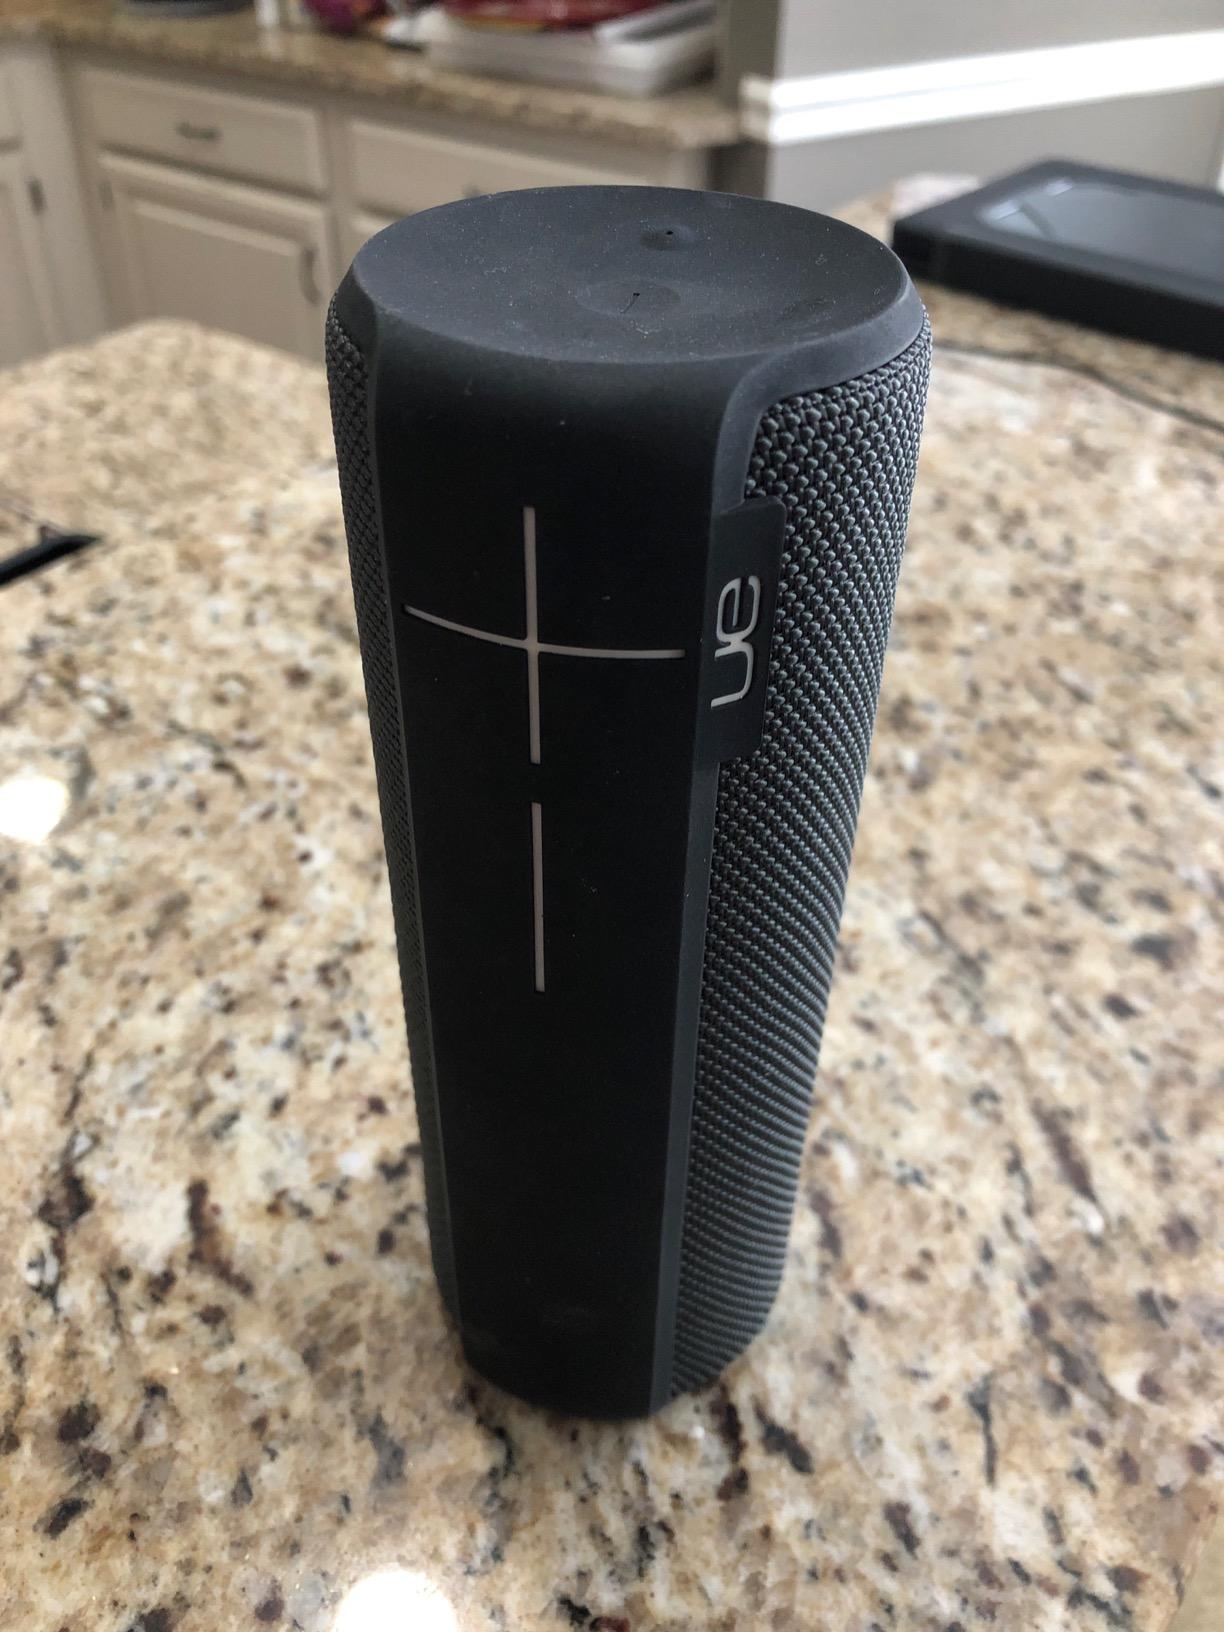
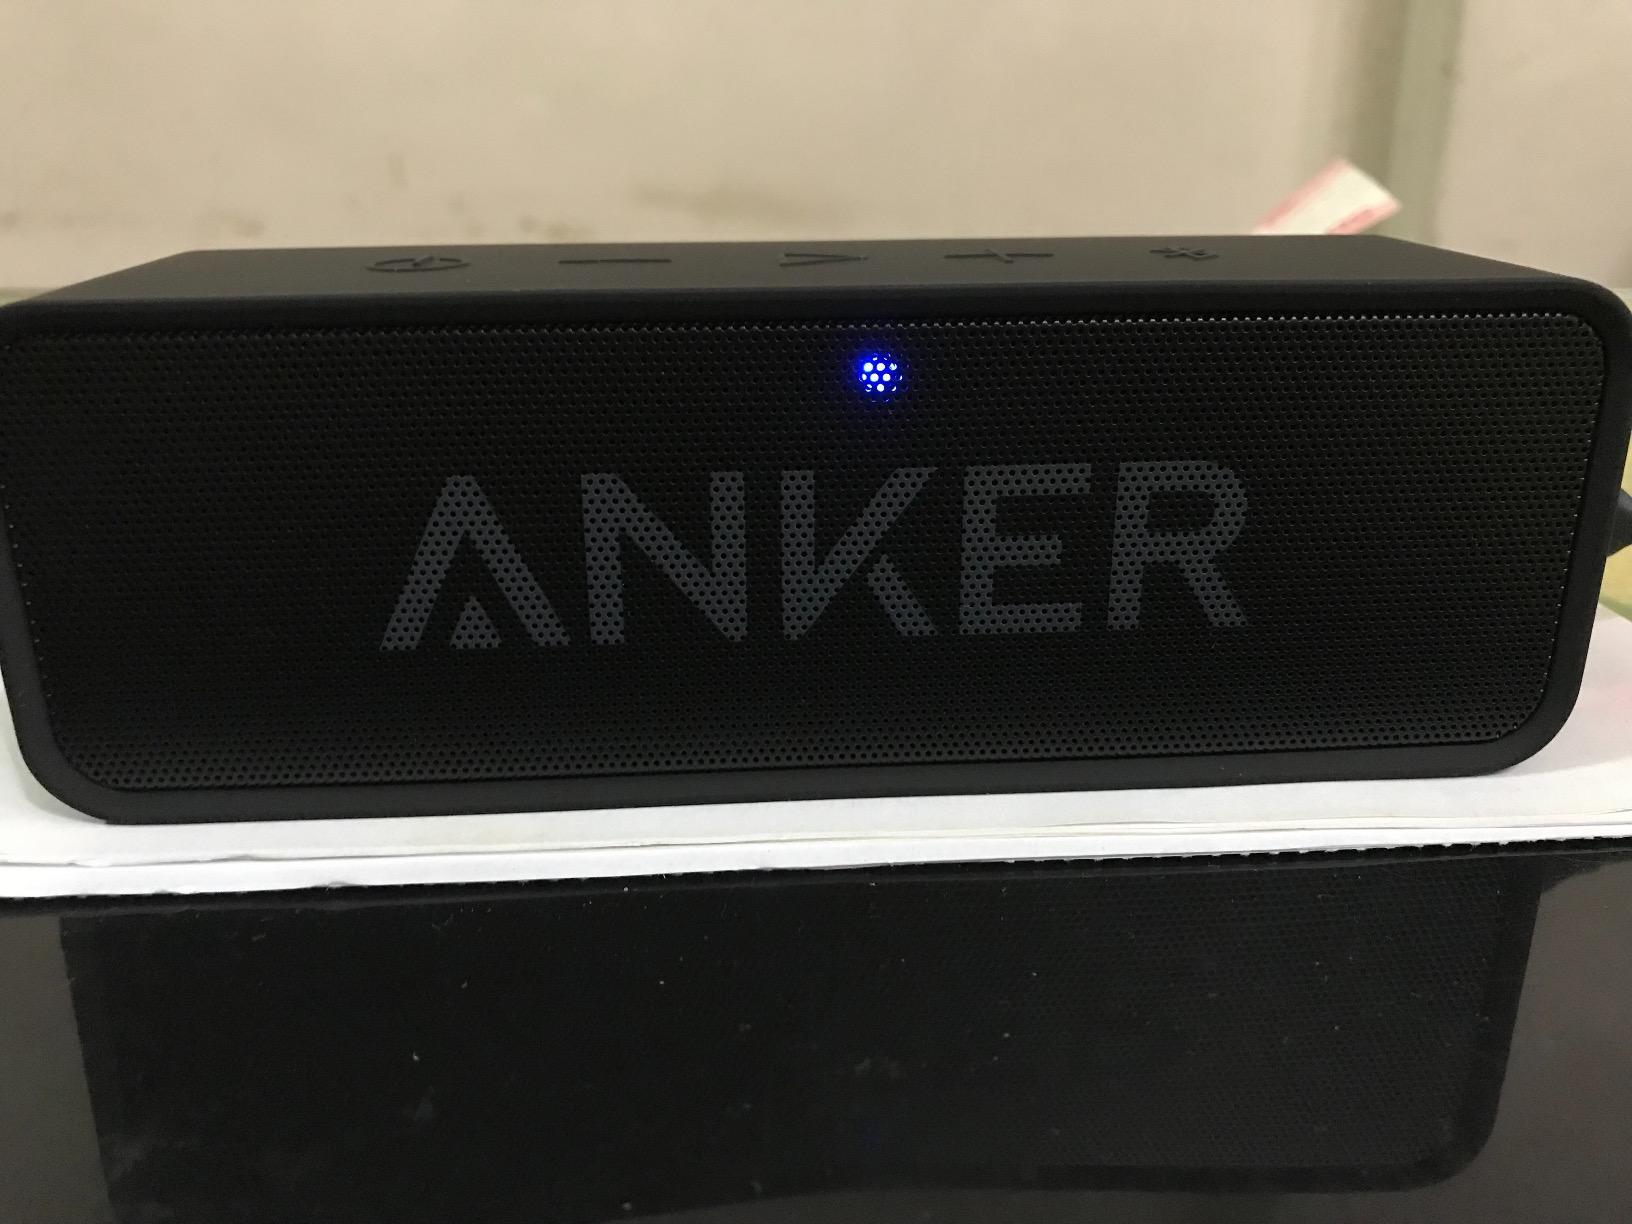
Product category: speaker
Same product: no